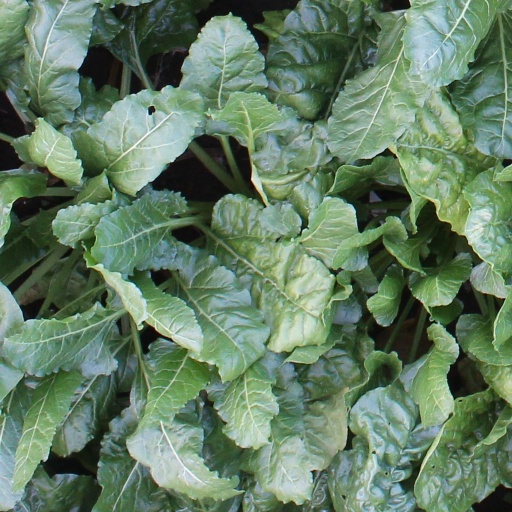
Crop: sugar beet